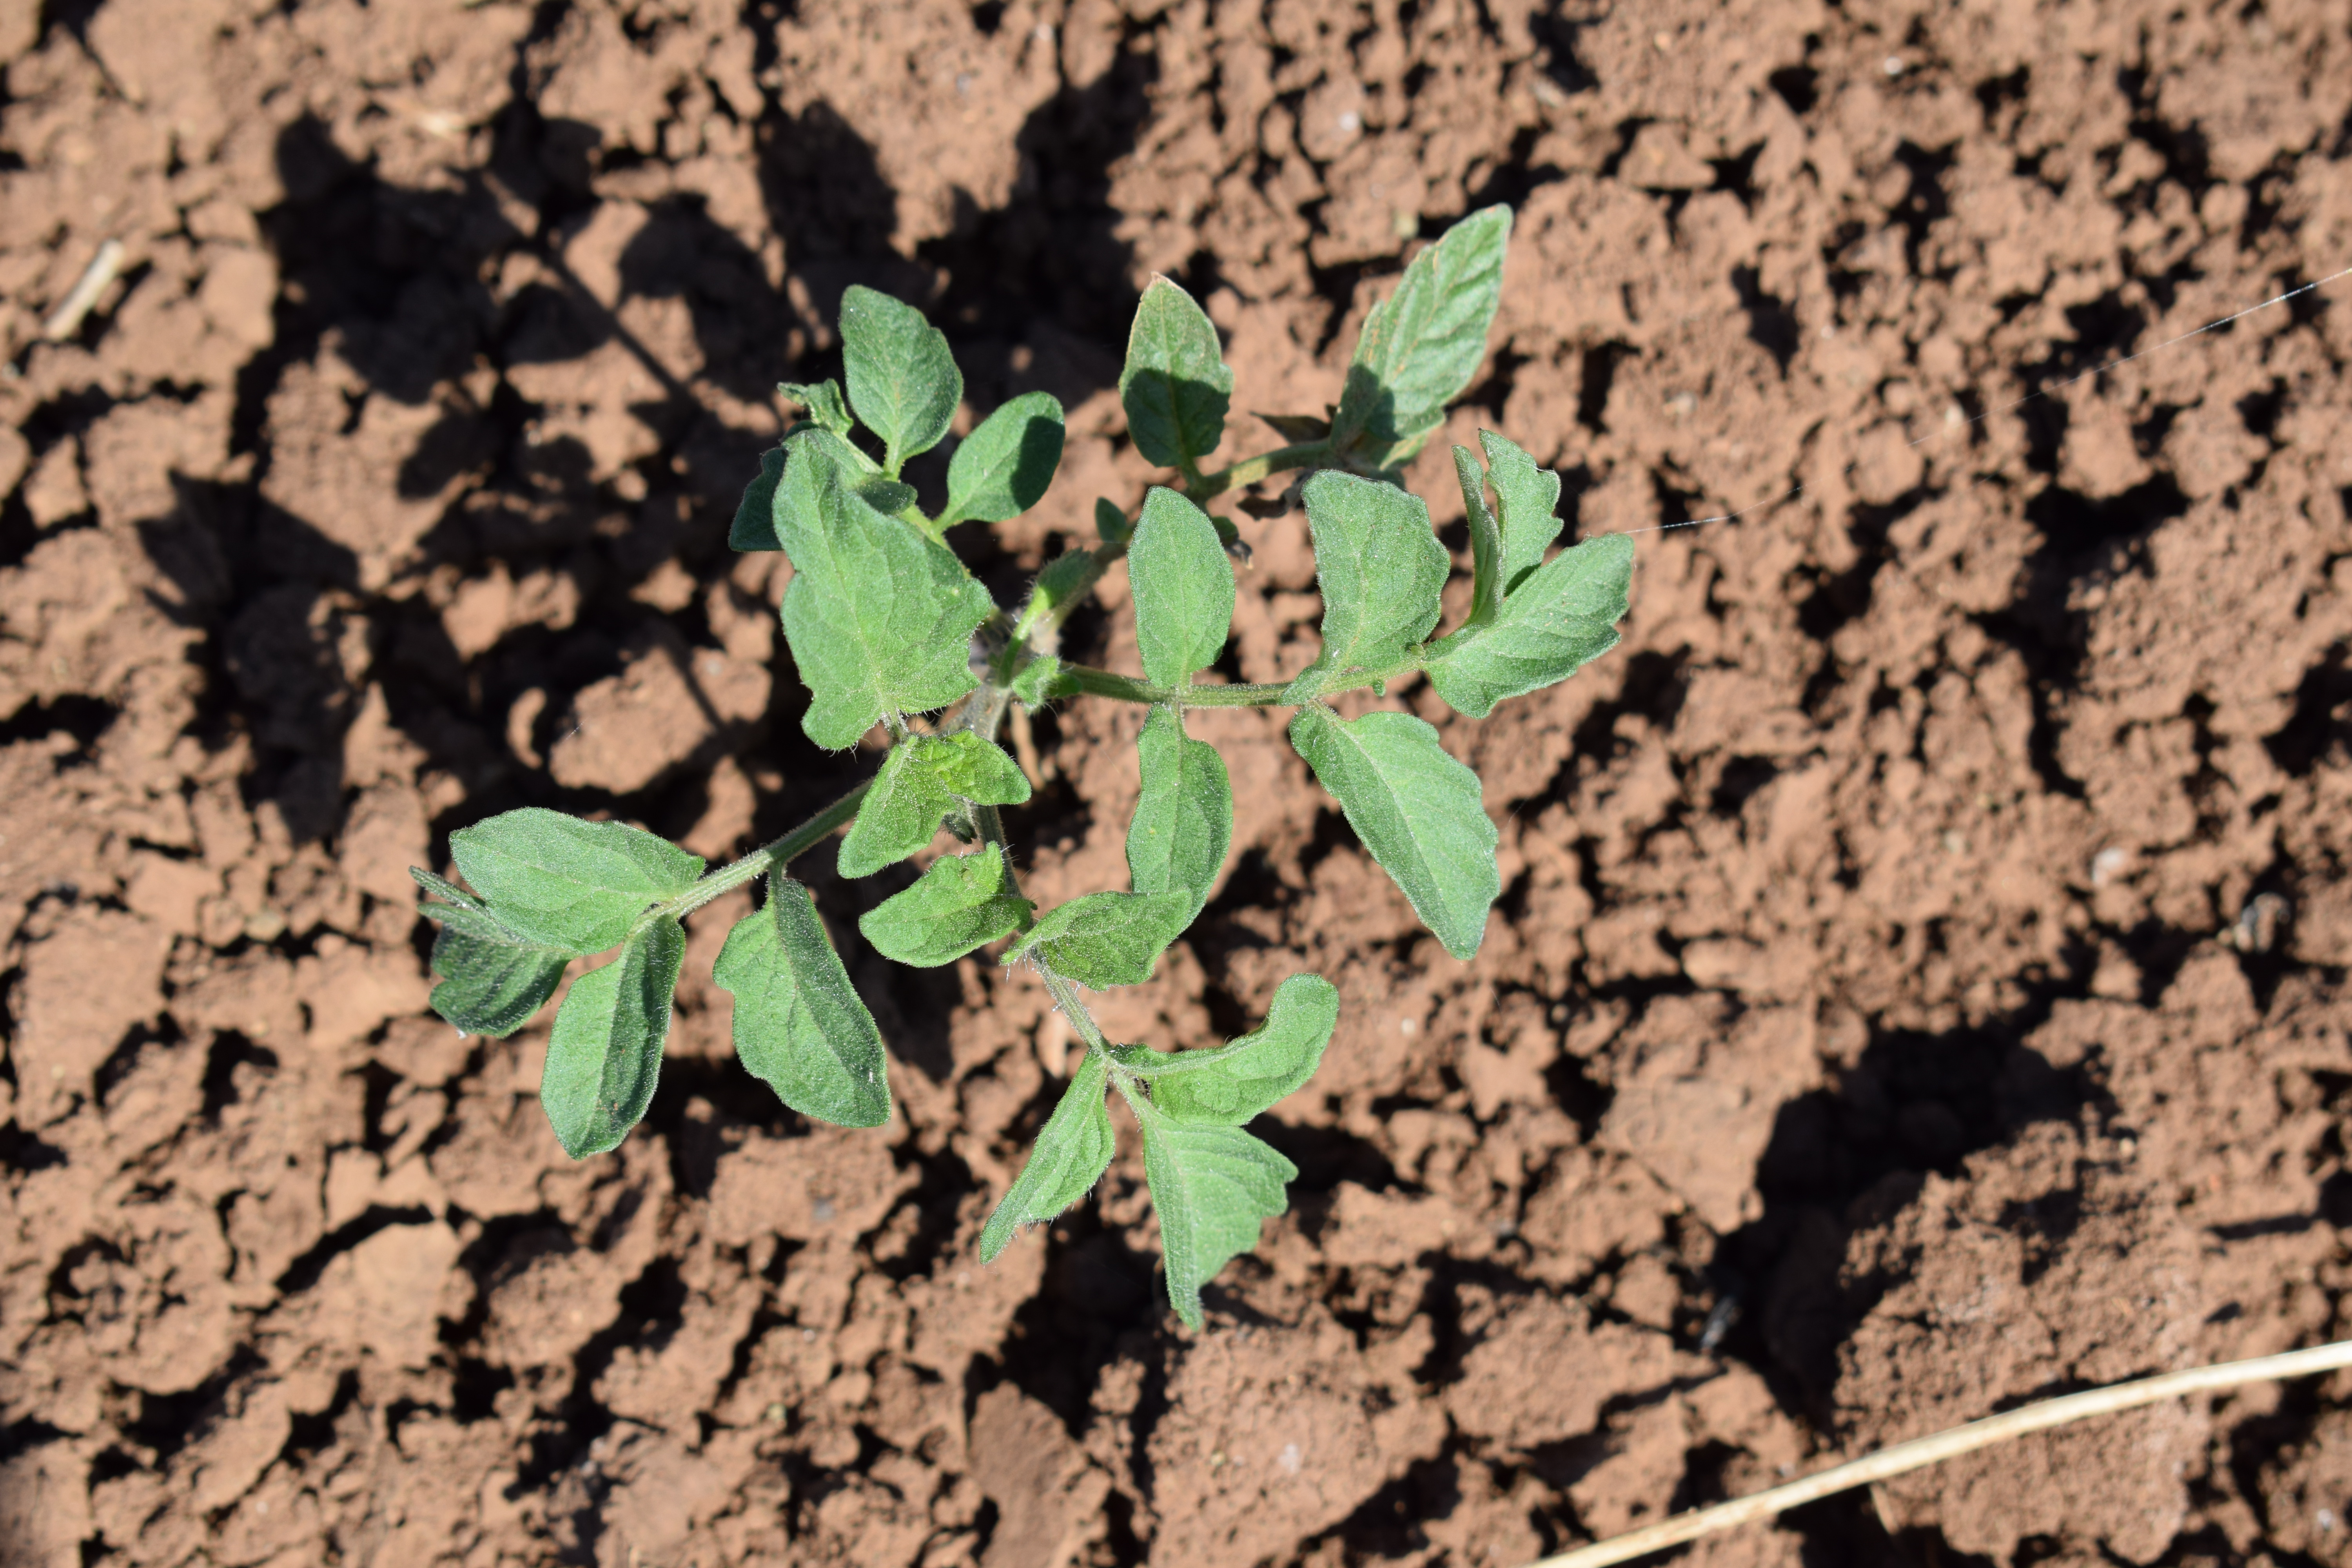
Label: tomato